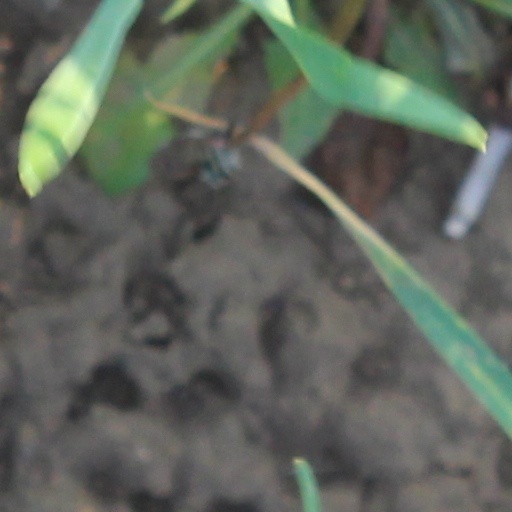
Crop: wheat